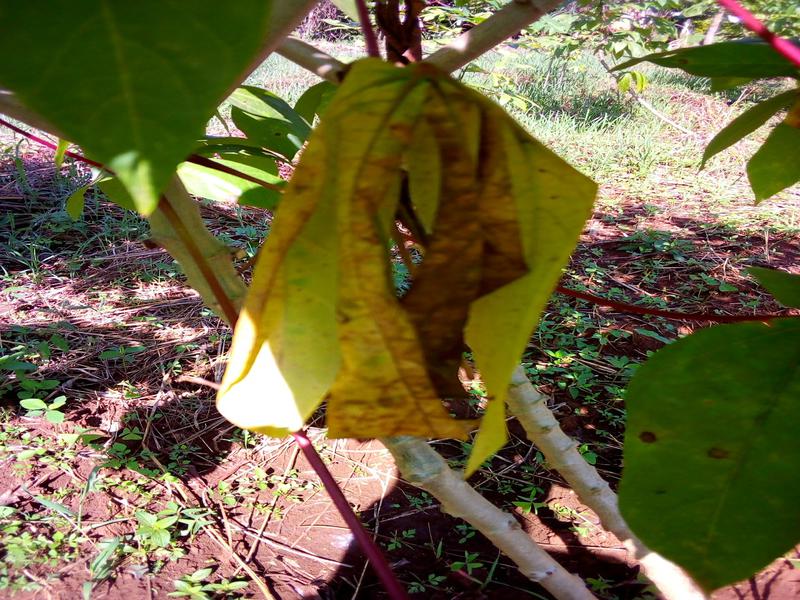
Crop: cassava
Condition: bacterial_blight